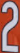
Number: 2